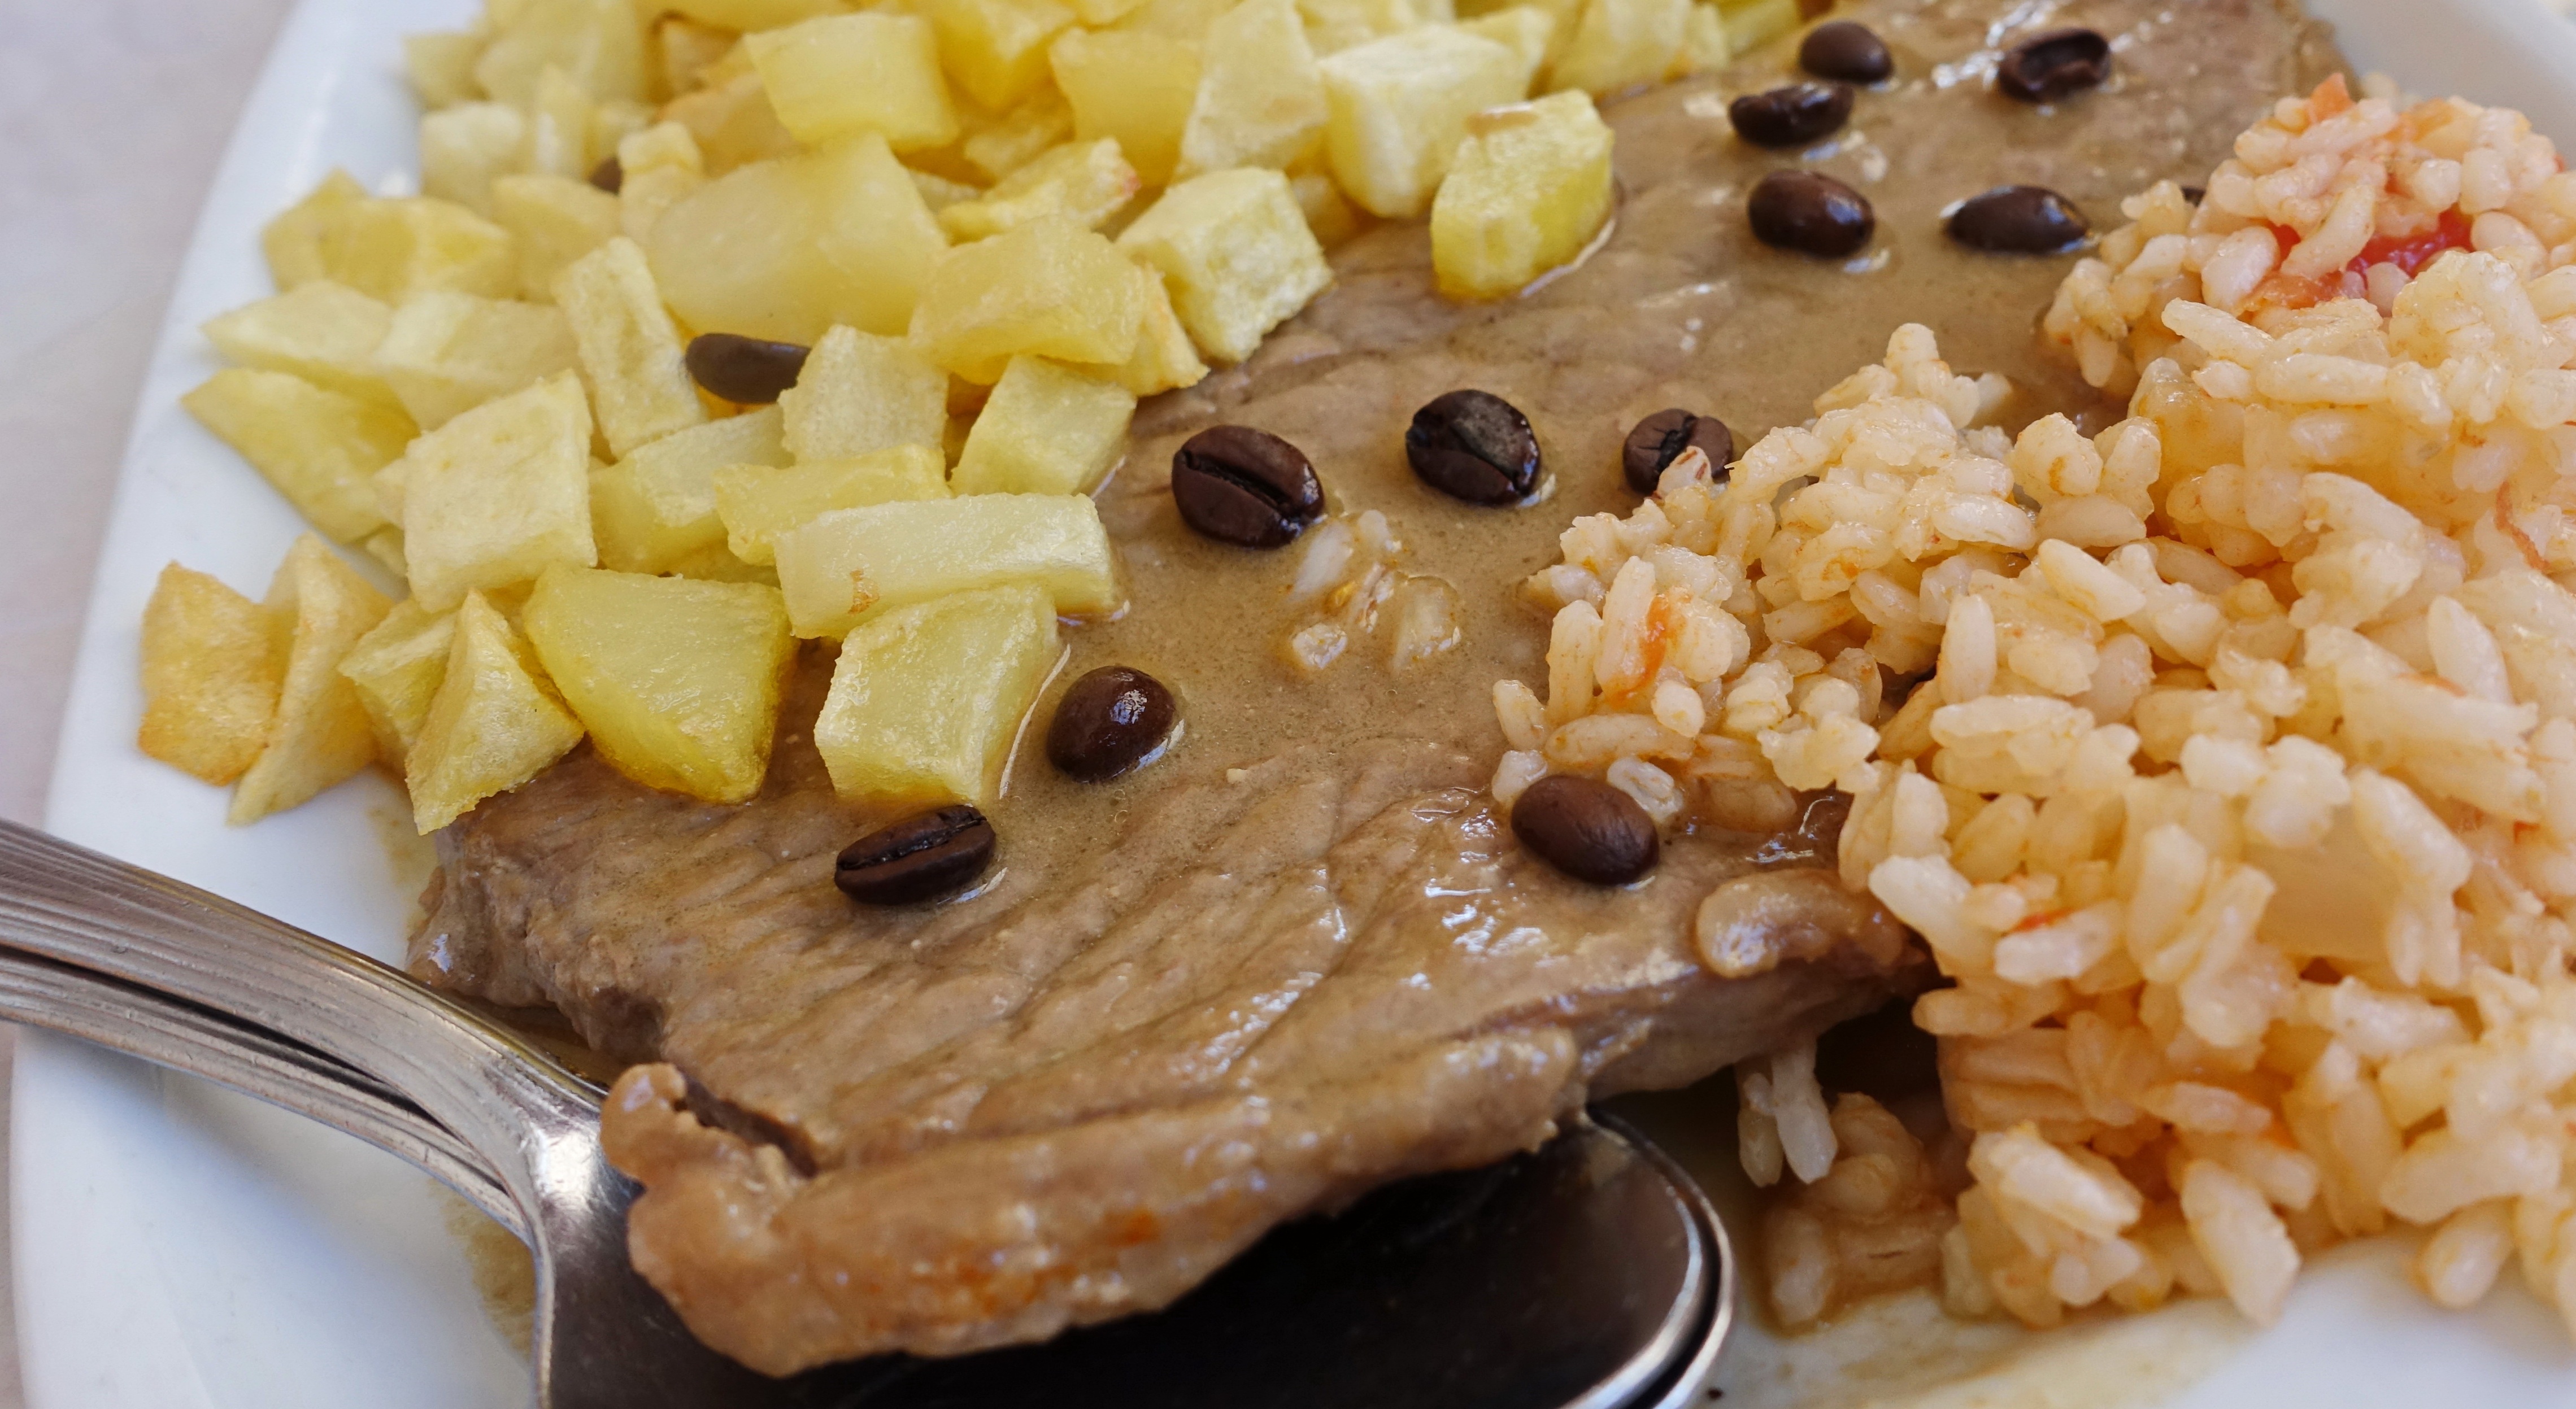
dish, meal, food, produce, plate, craft, breakfast, meat, cuisine, rice, fried, dining, potatoes, taste, veal, coffee beans, preparations